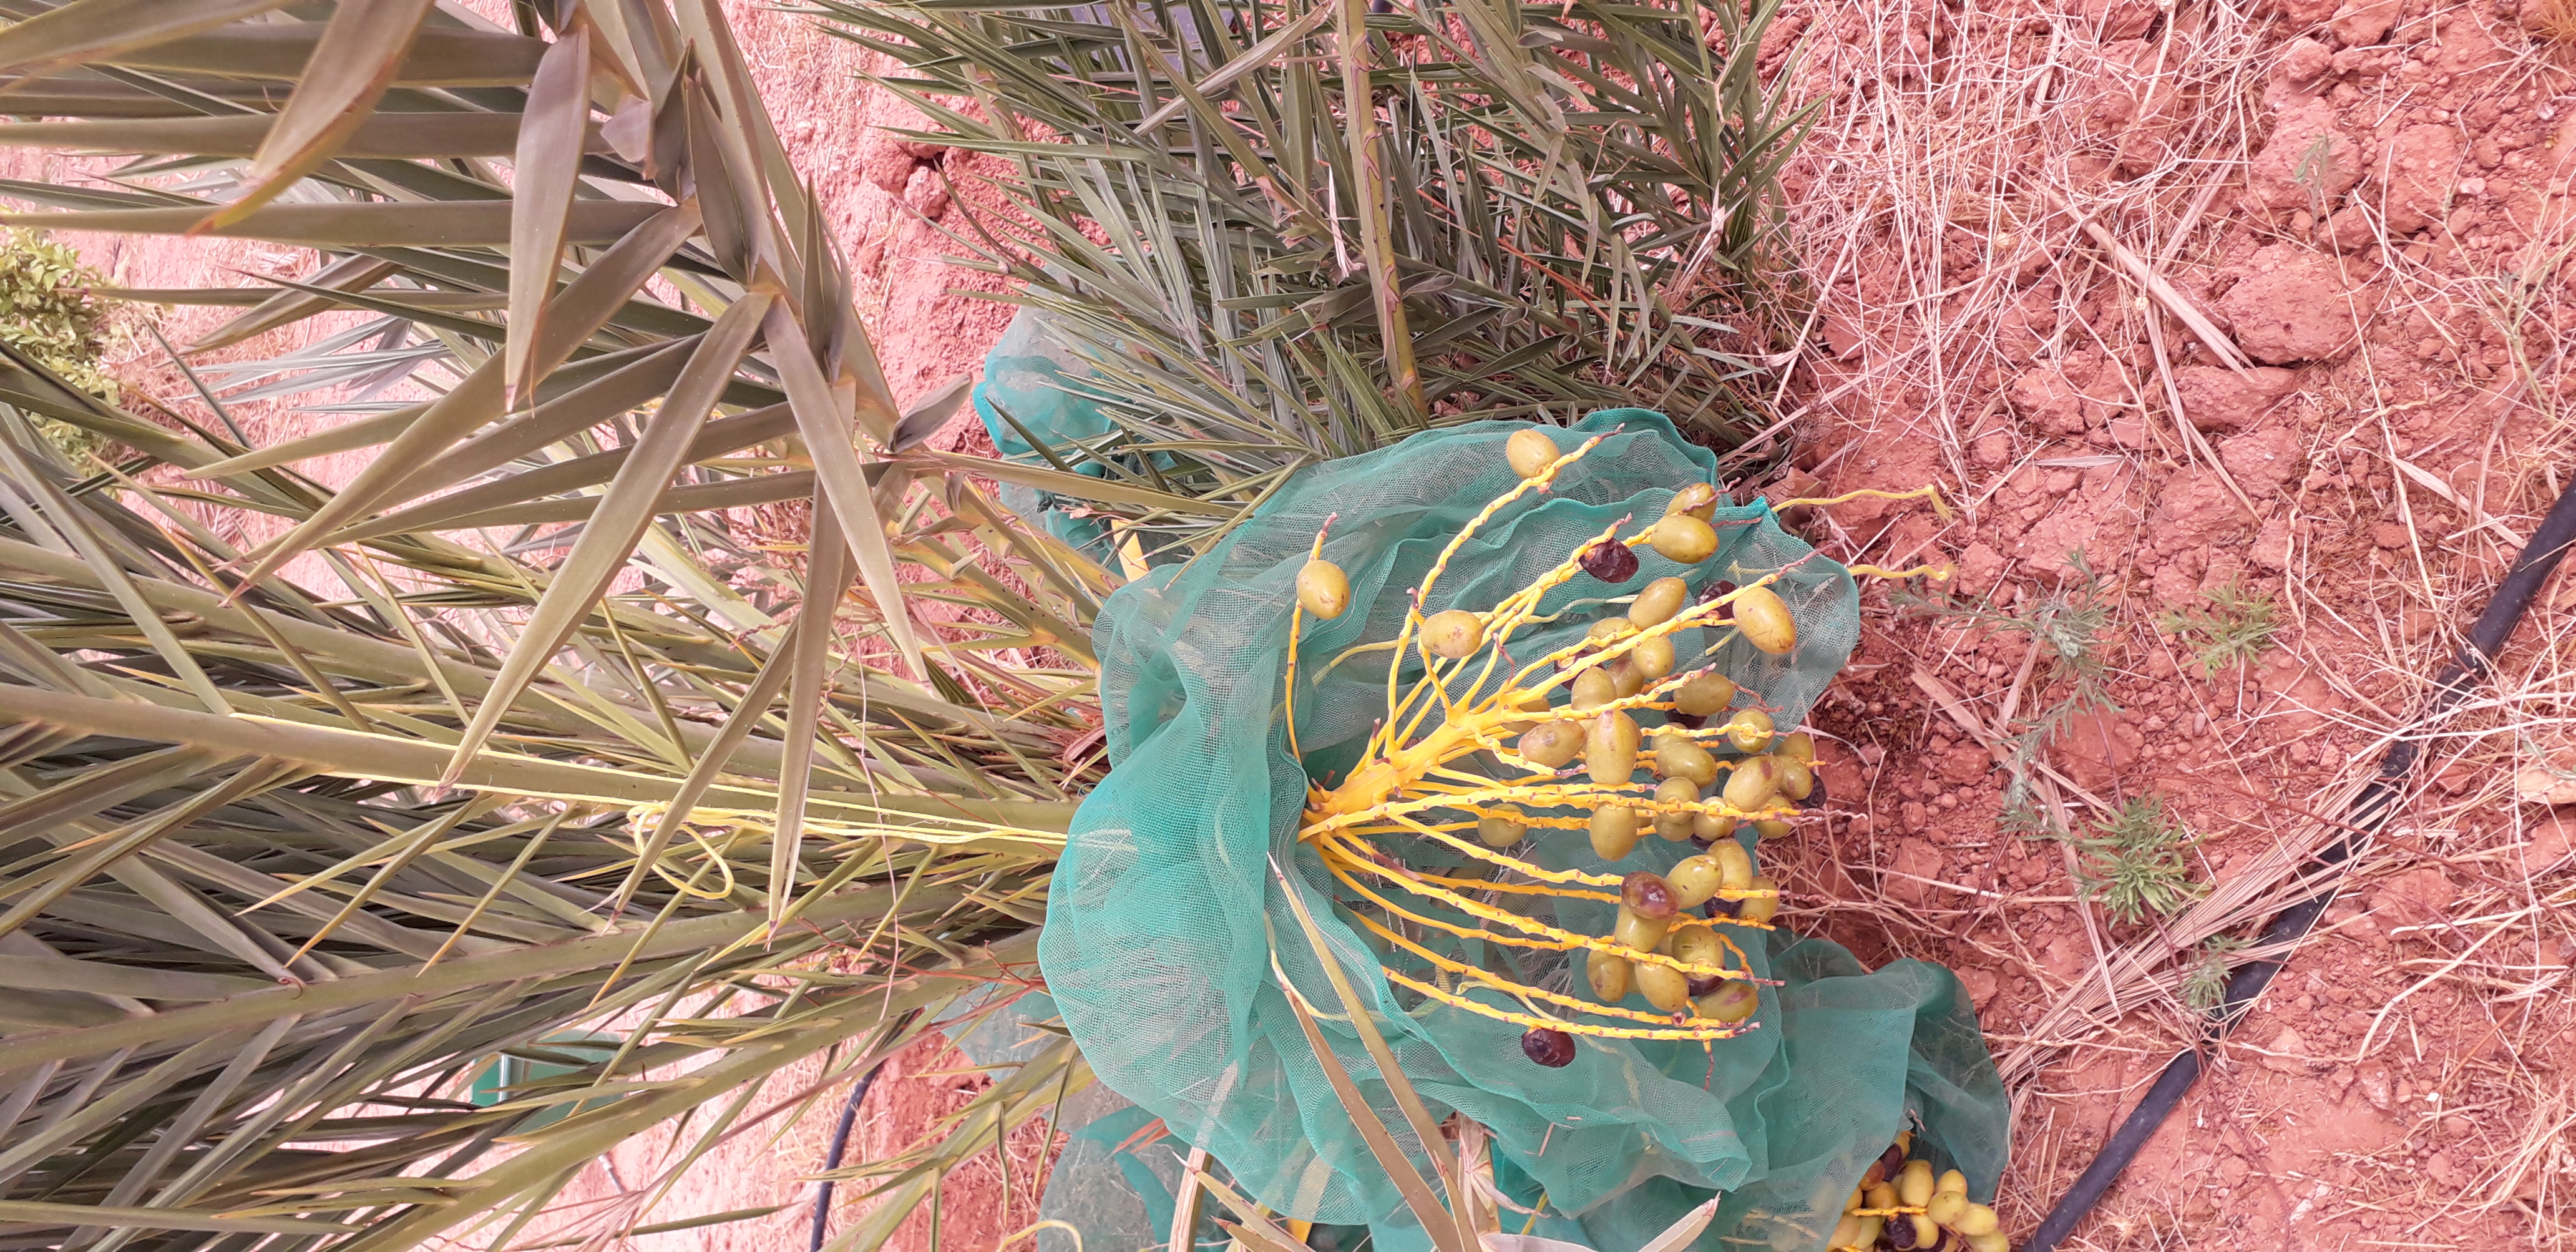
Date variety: kholt